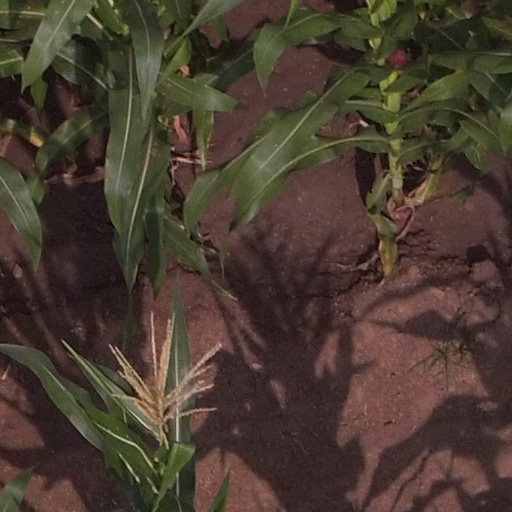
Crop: maize; corn